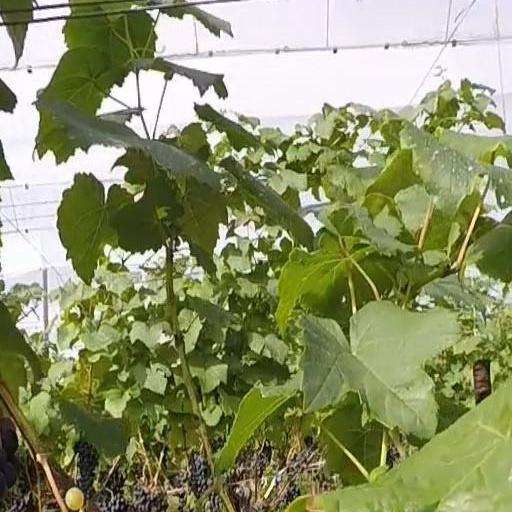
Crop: grape